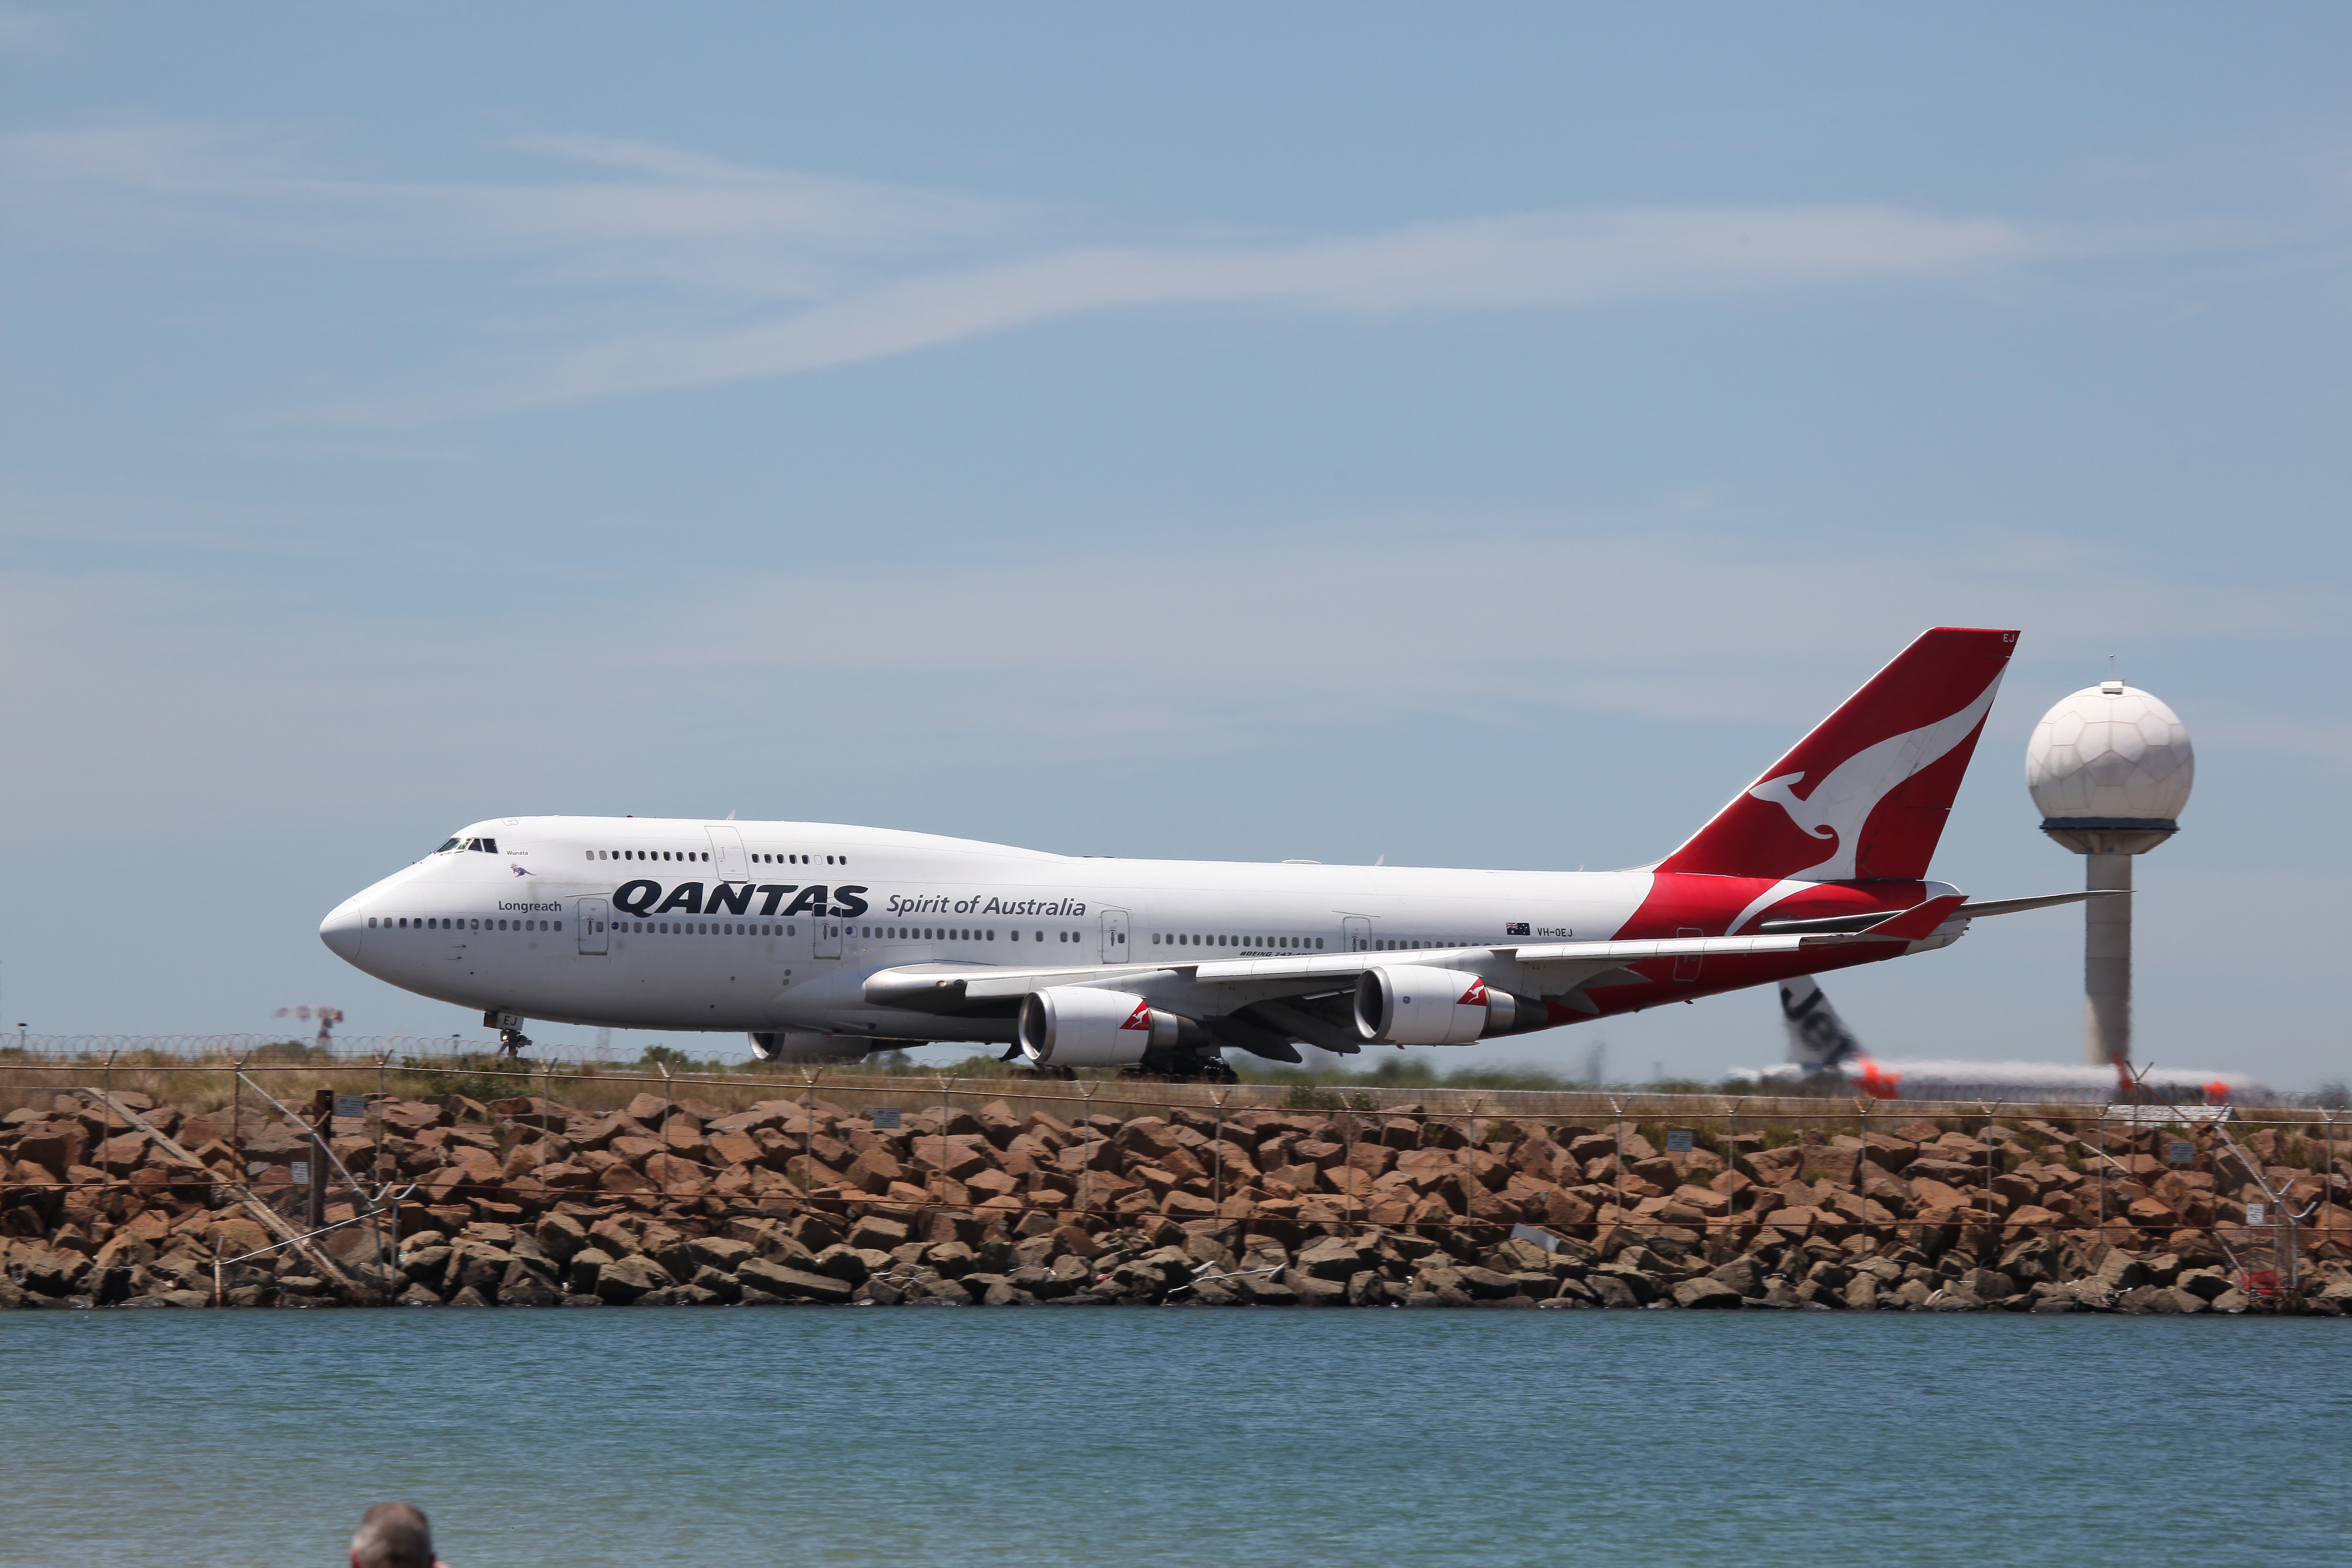
aviation, airline, vehicle, air travel, airplane, wide body aircraft, airliner, aircraft, boeing 747, aerospace engineering, boeing 747 400, flap, flight, boeing 747 8, aircraft engine, service, sky, boeing, narrow body aircraft, airbus, takeoff, jet aircraft, aerospace manufacturer, landing, cargo, jet engine